2008 United States presidential election

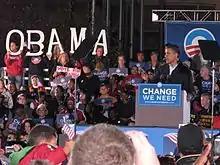
Obama campaigning as a symbol of change in Cleveland, Ohio with a "Change We Need" sign

Obama promised "universal health care, full employment, a green America, and an America respected instead of feared by its enemies".